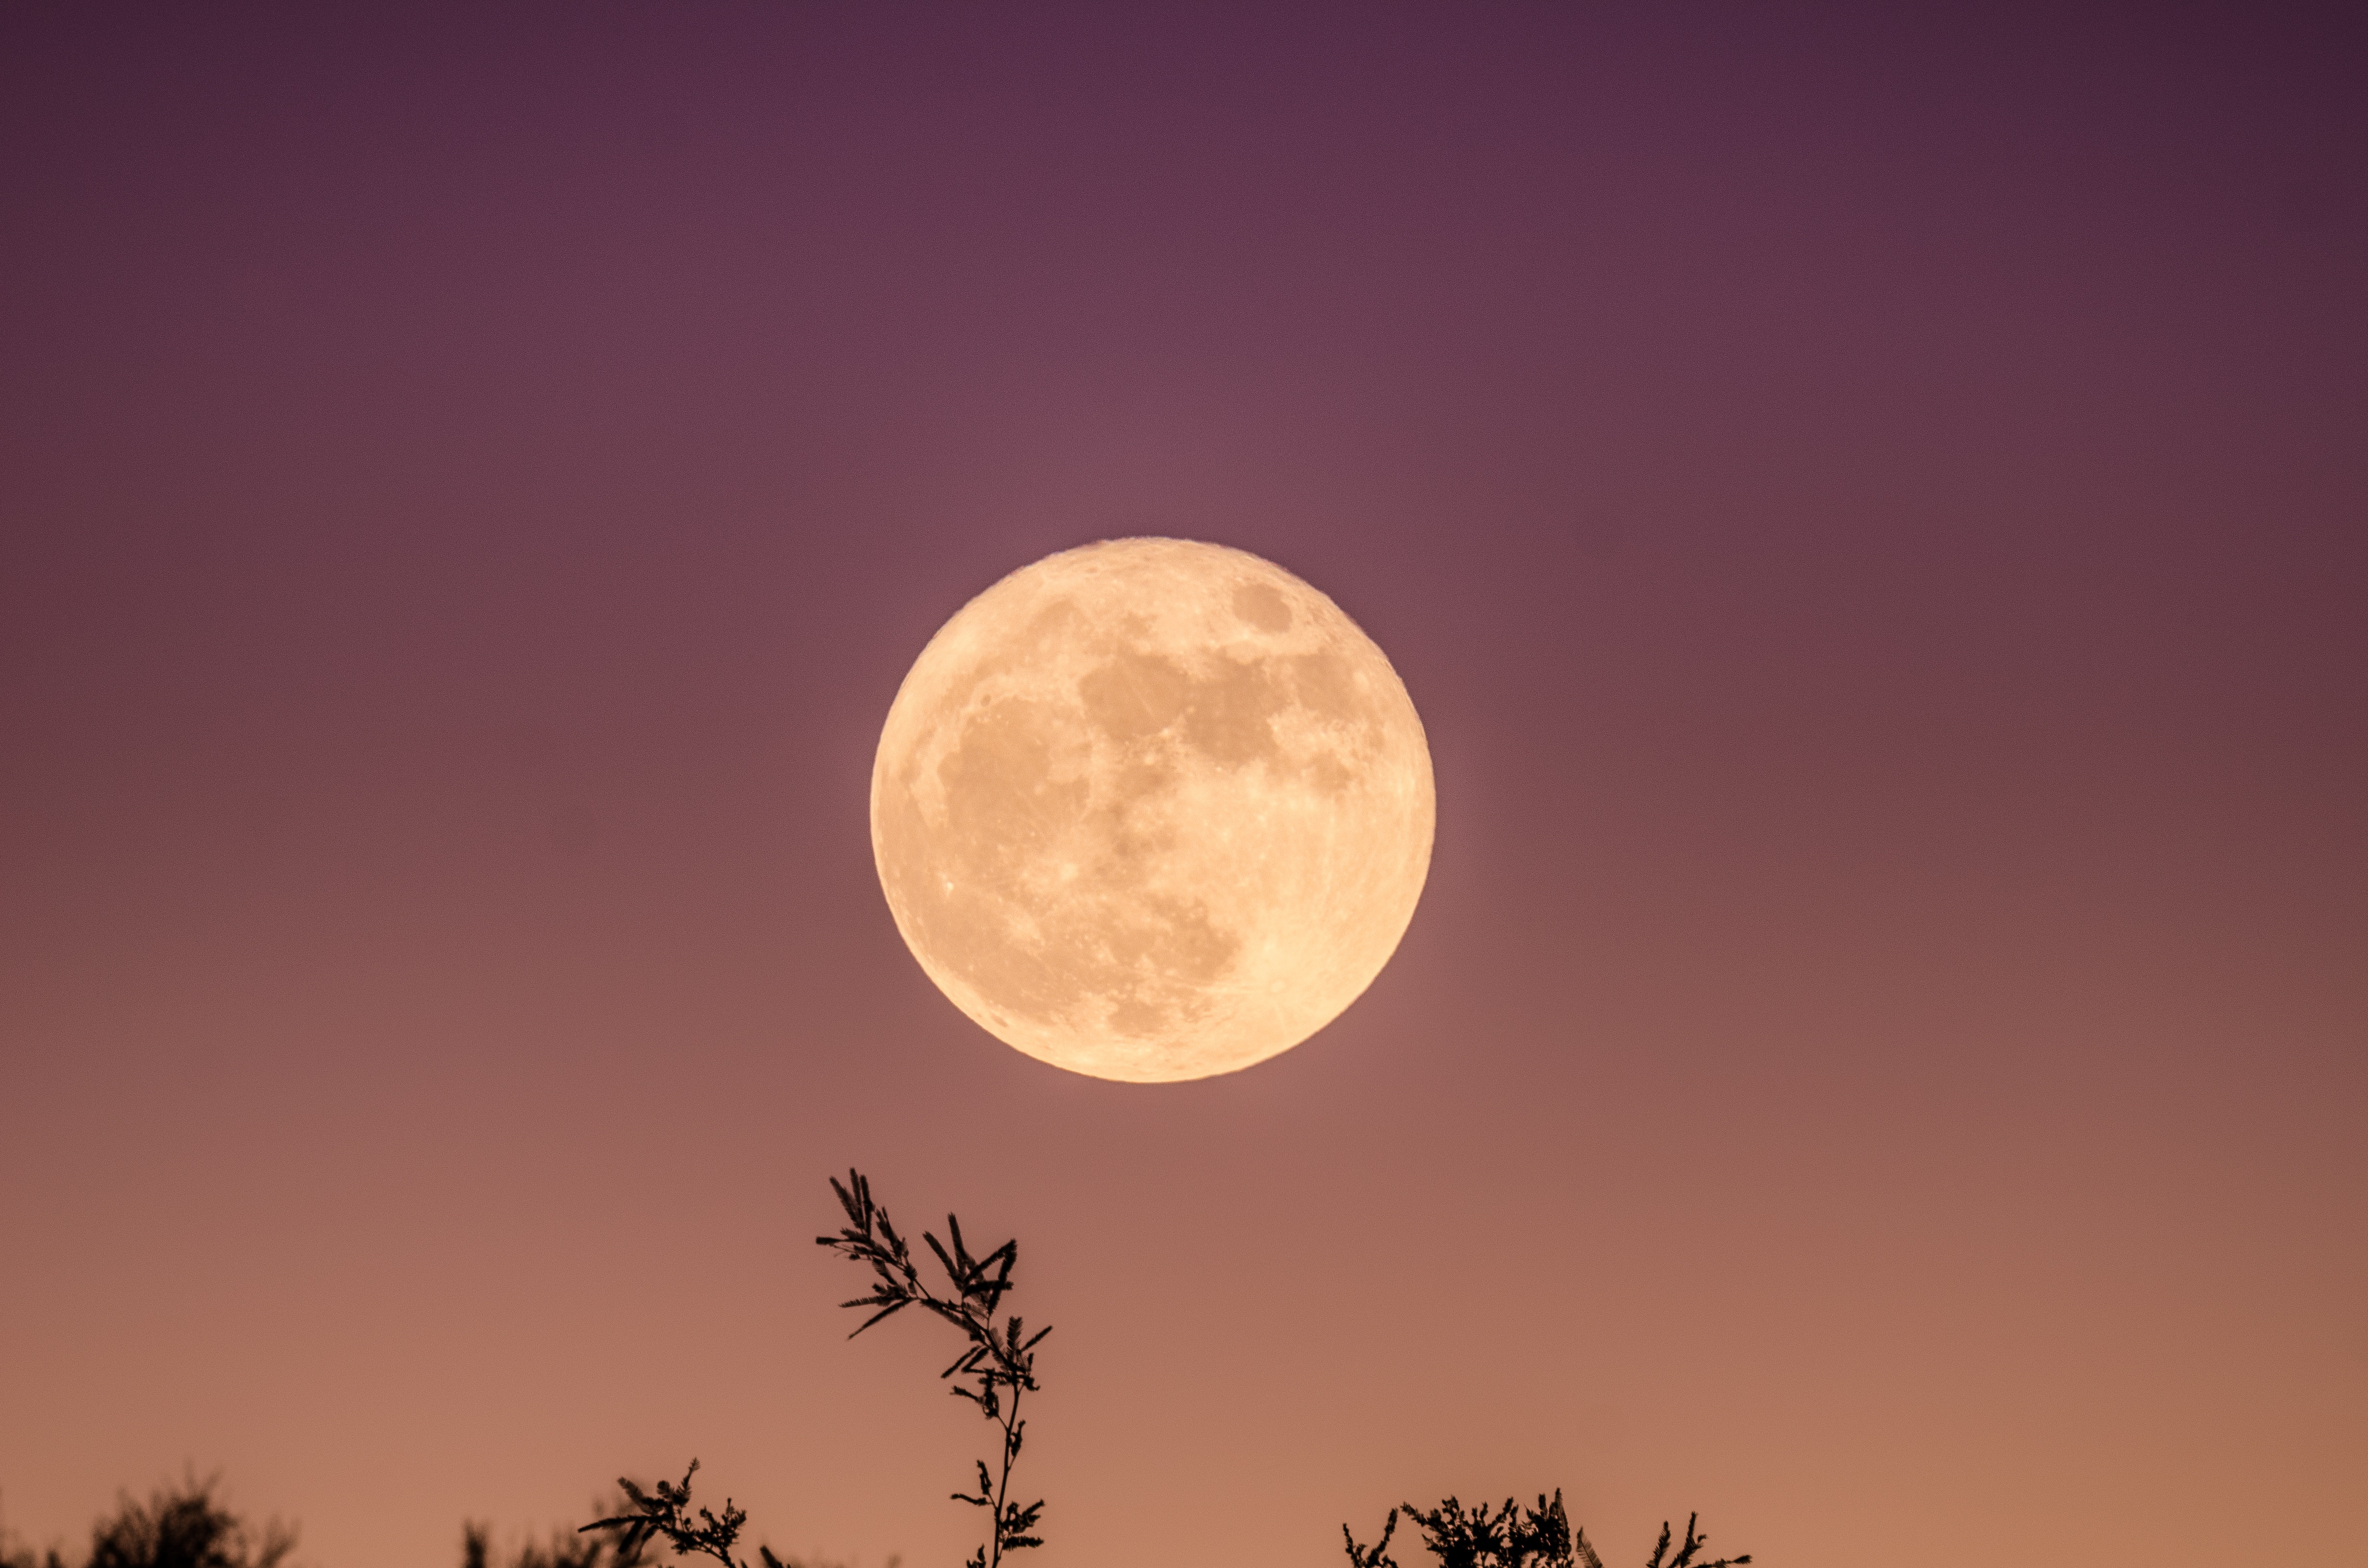
sky, atmosphere, moon, full moon, crescent, astronomical object